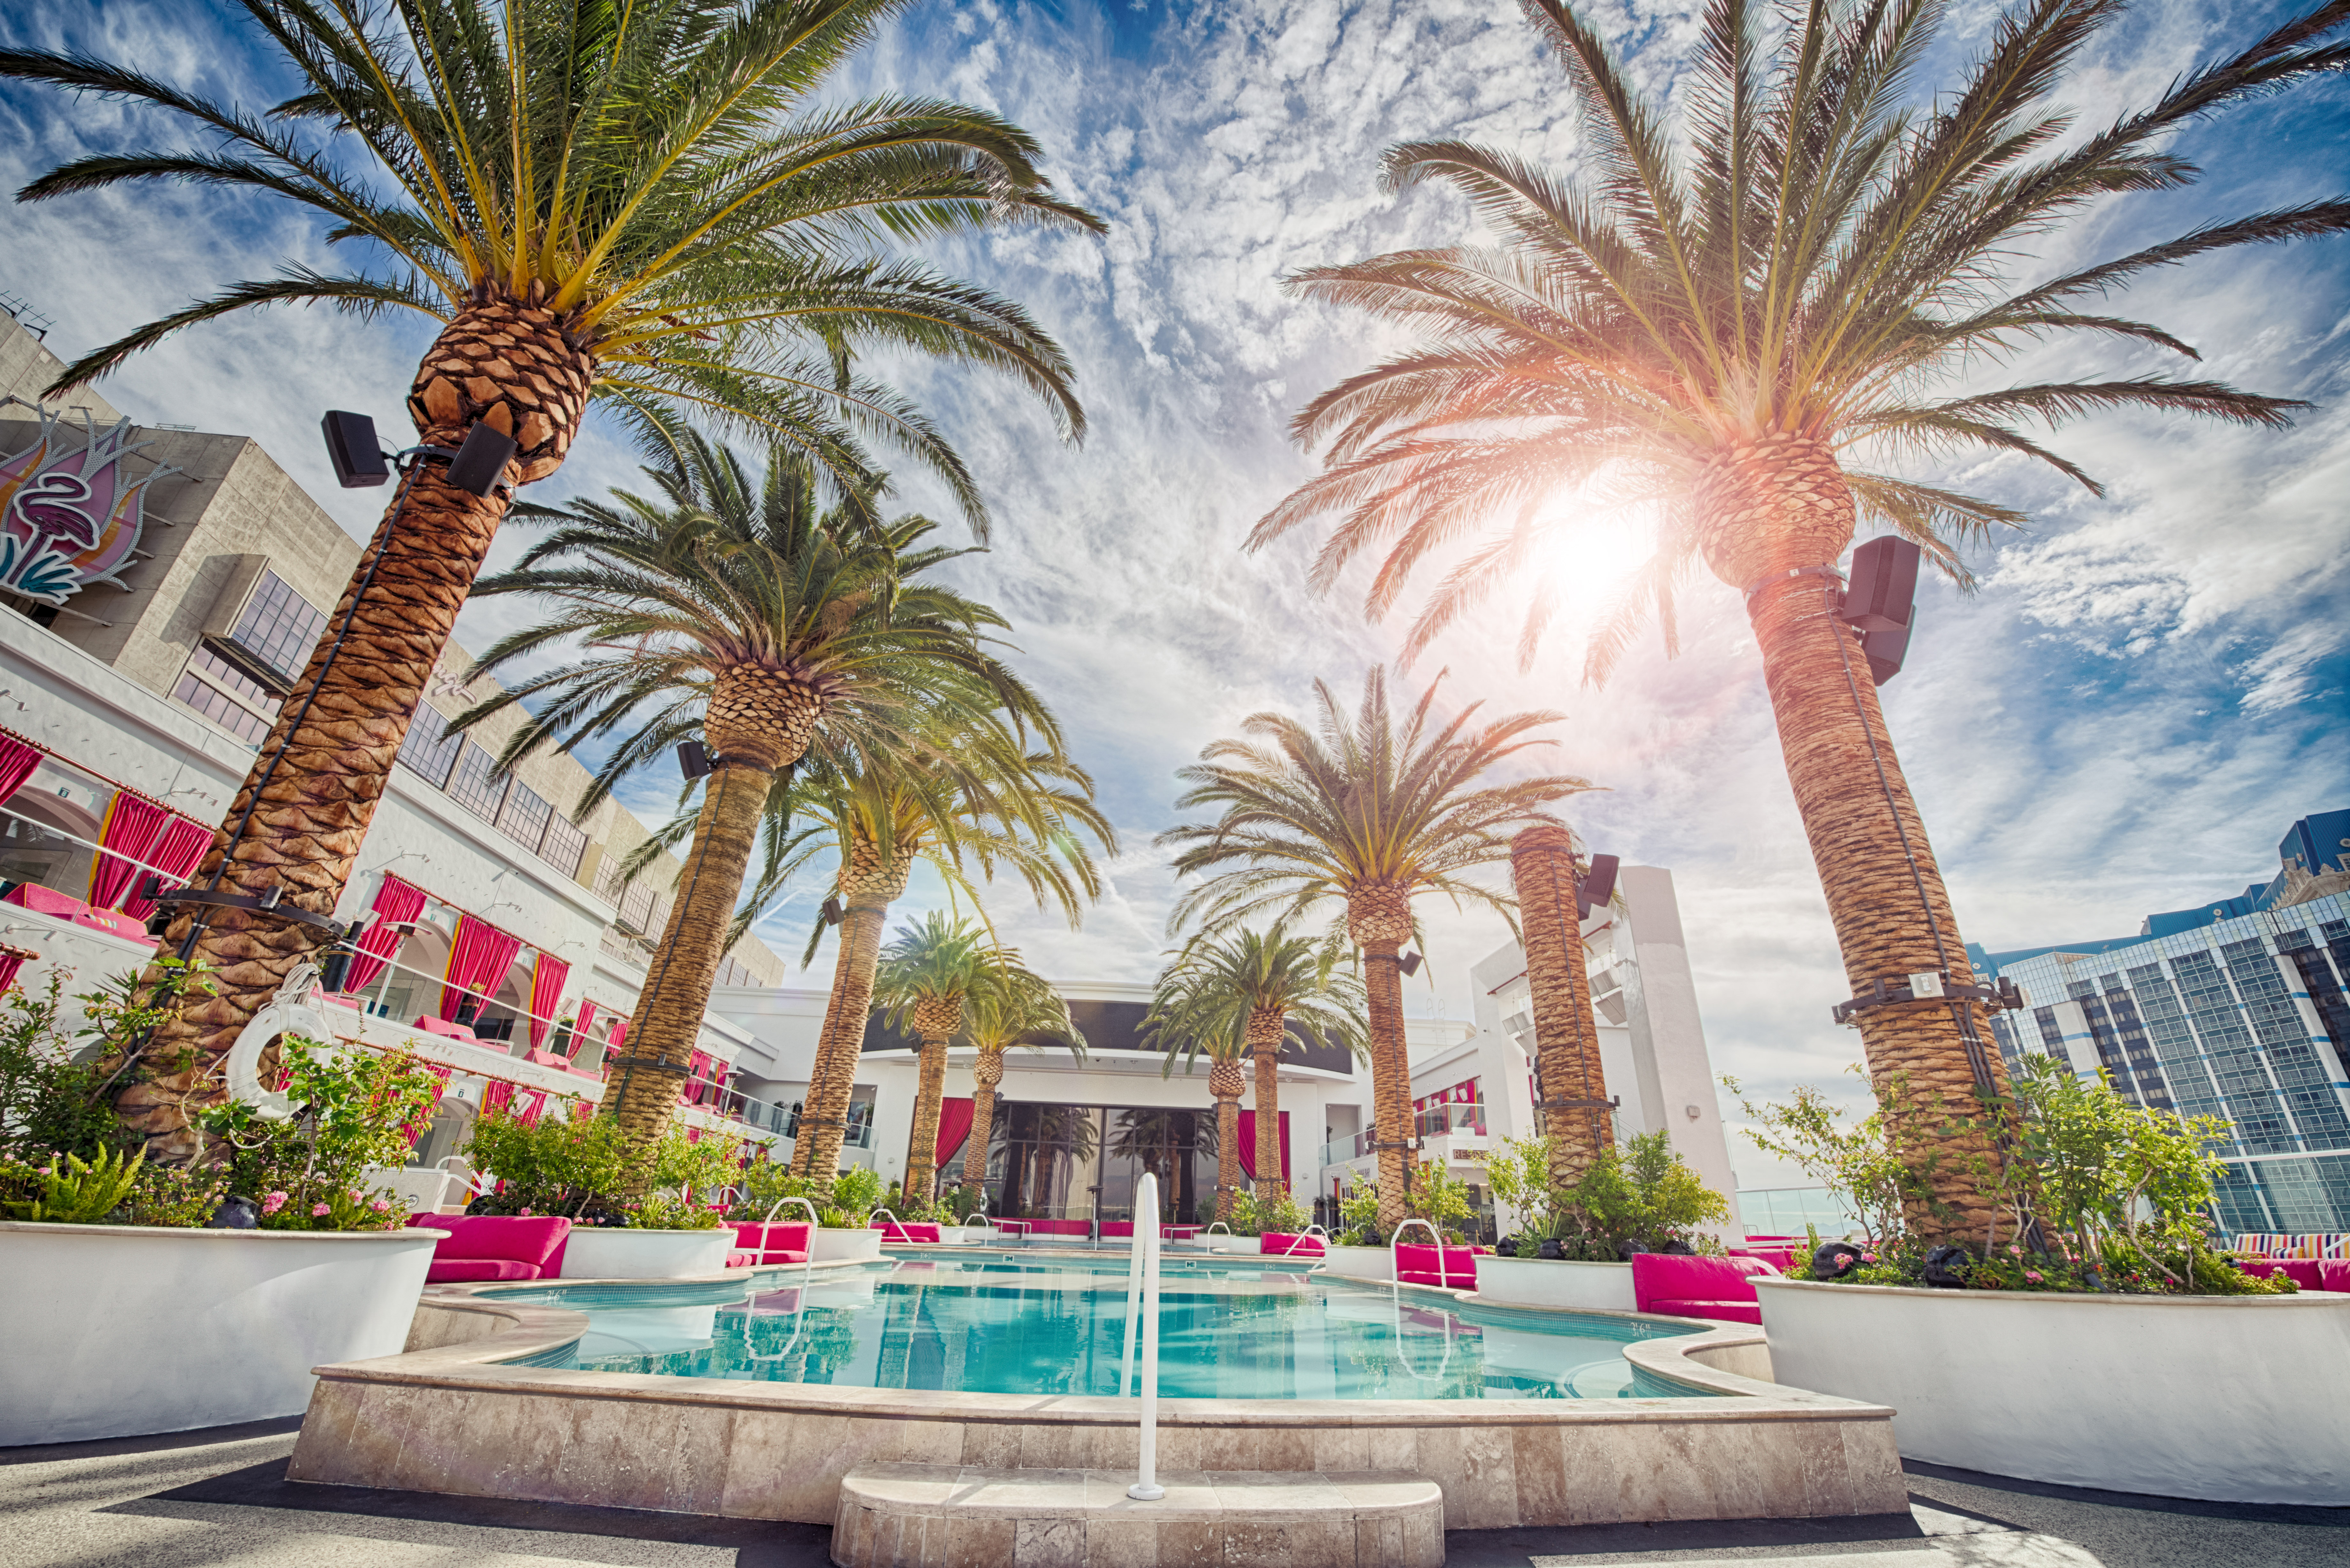
tree, flower, vacation, swimming pool, holiday, luxury, hotel, resort, palms, las vegas, arecales, palm family